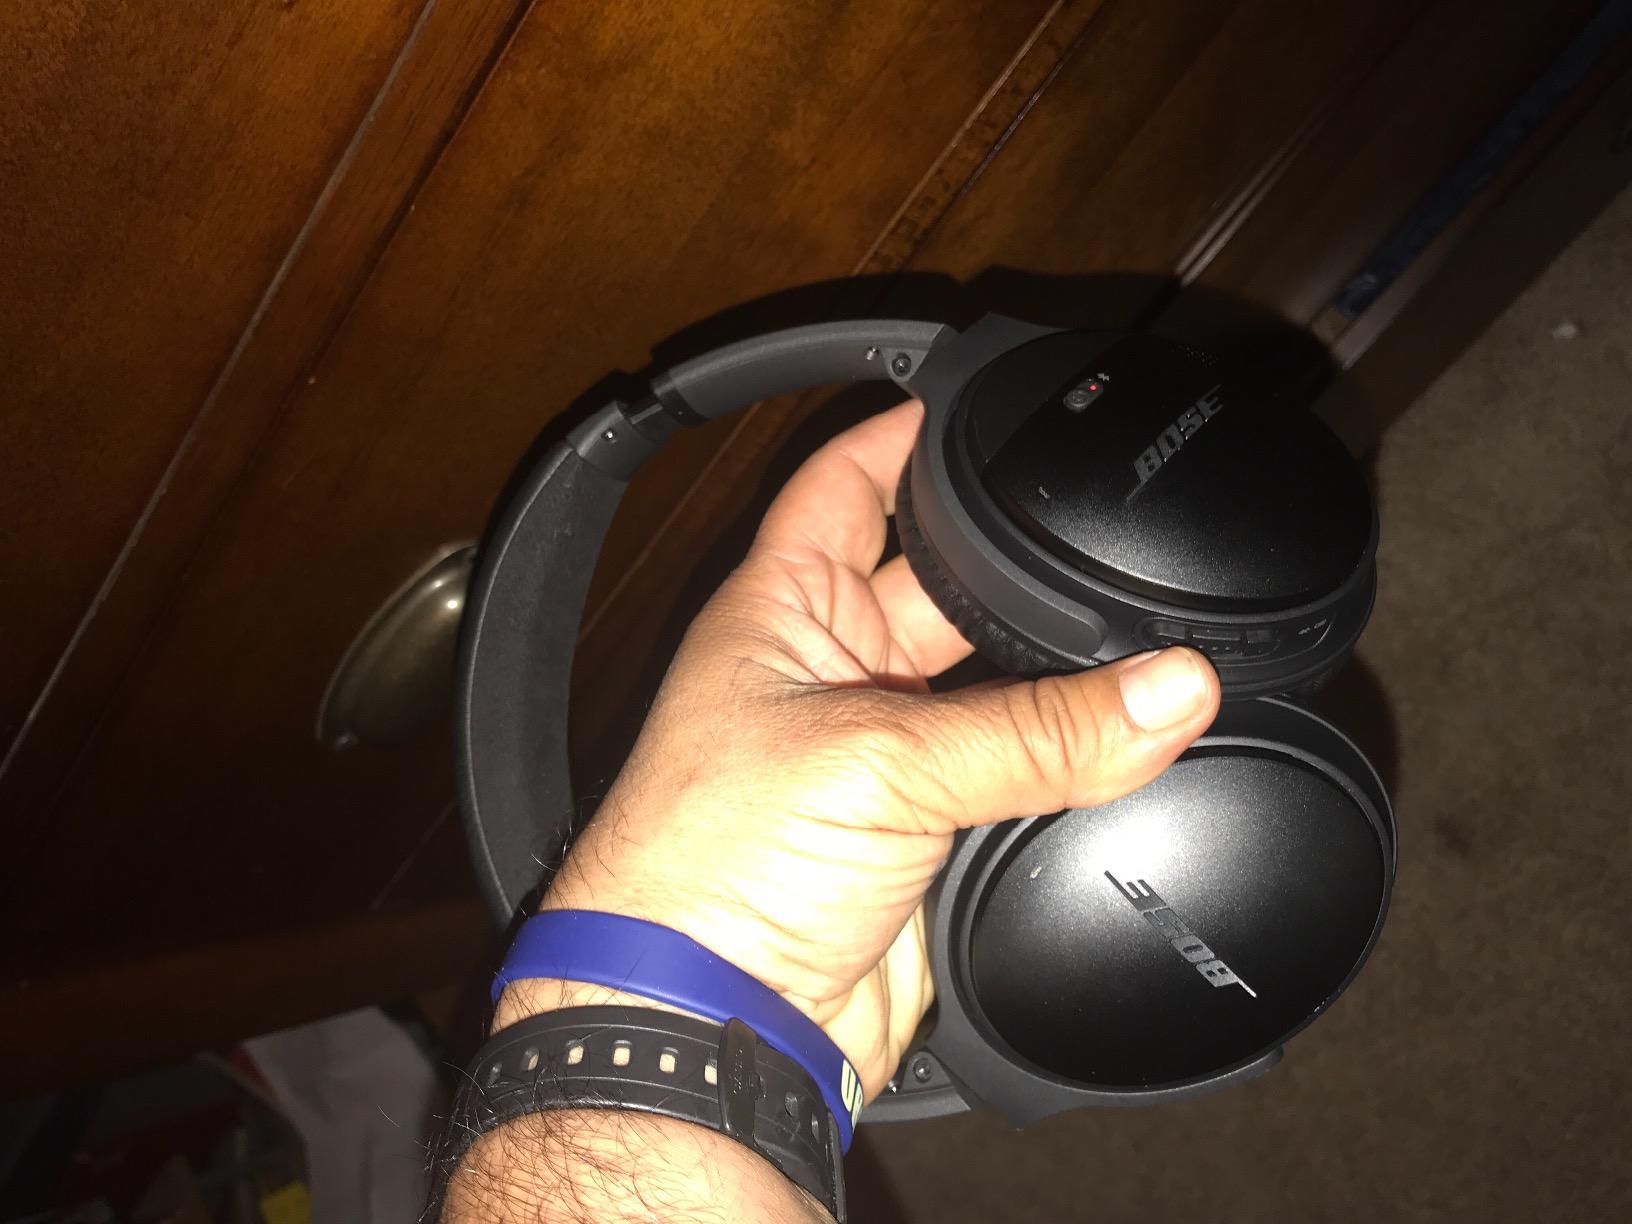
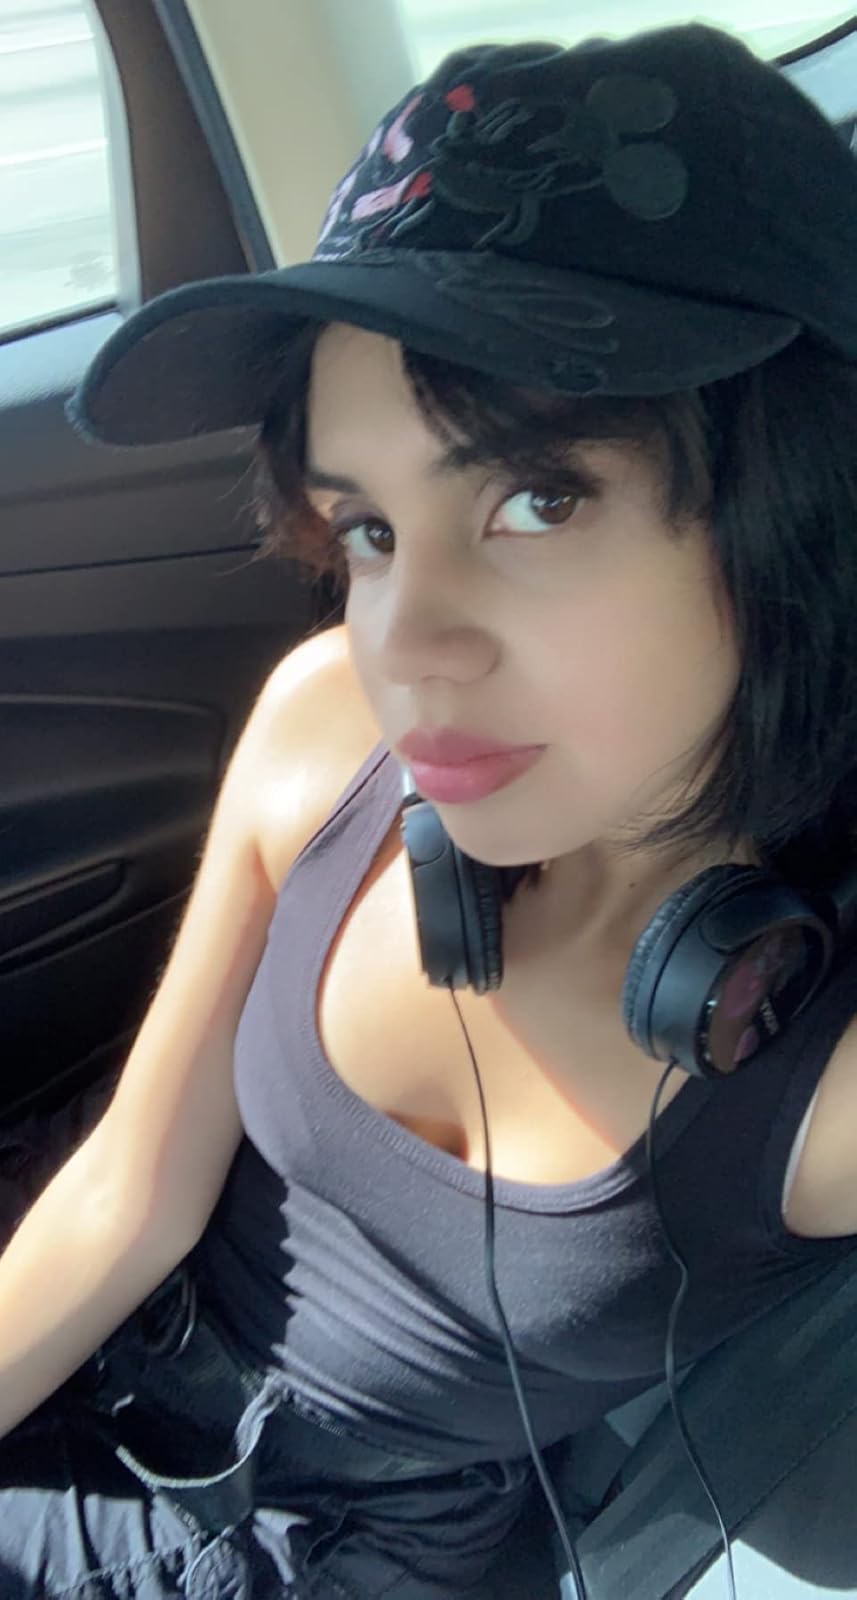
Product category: headphones
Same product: no